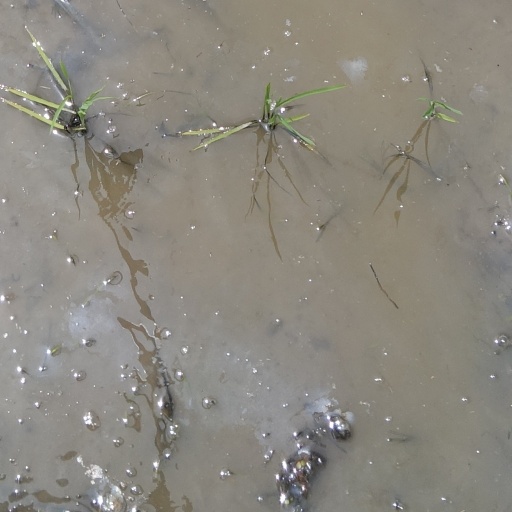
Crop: rice